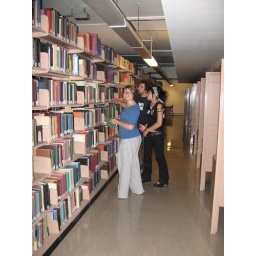
Searching for clues in the 3rd floor books